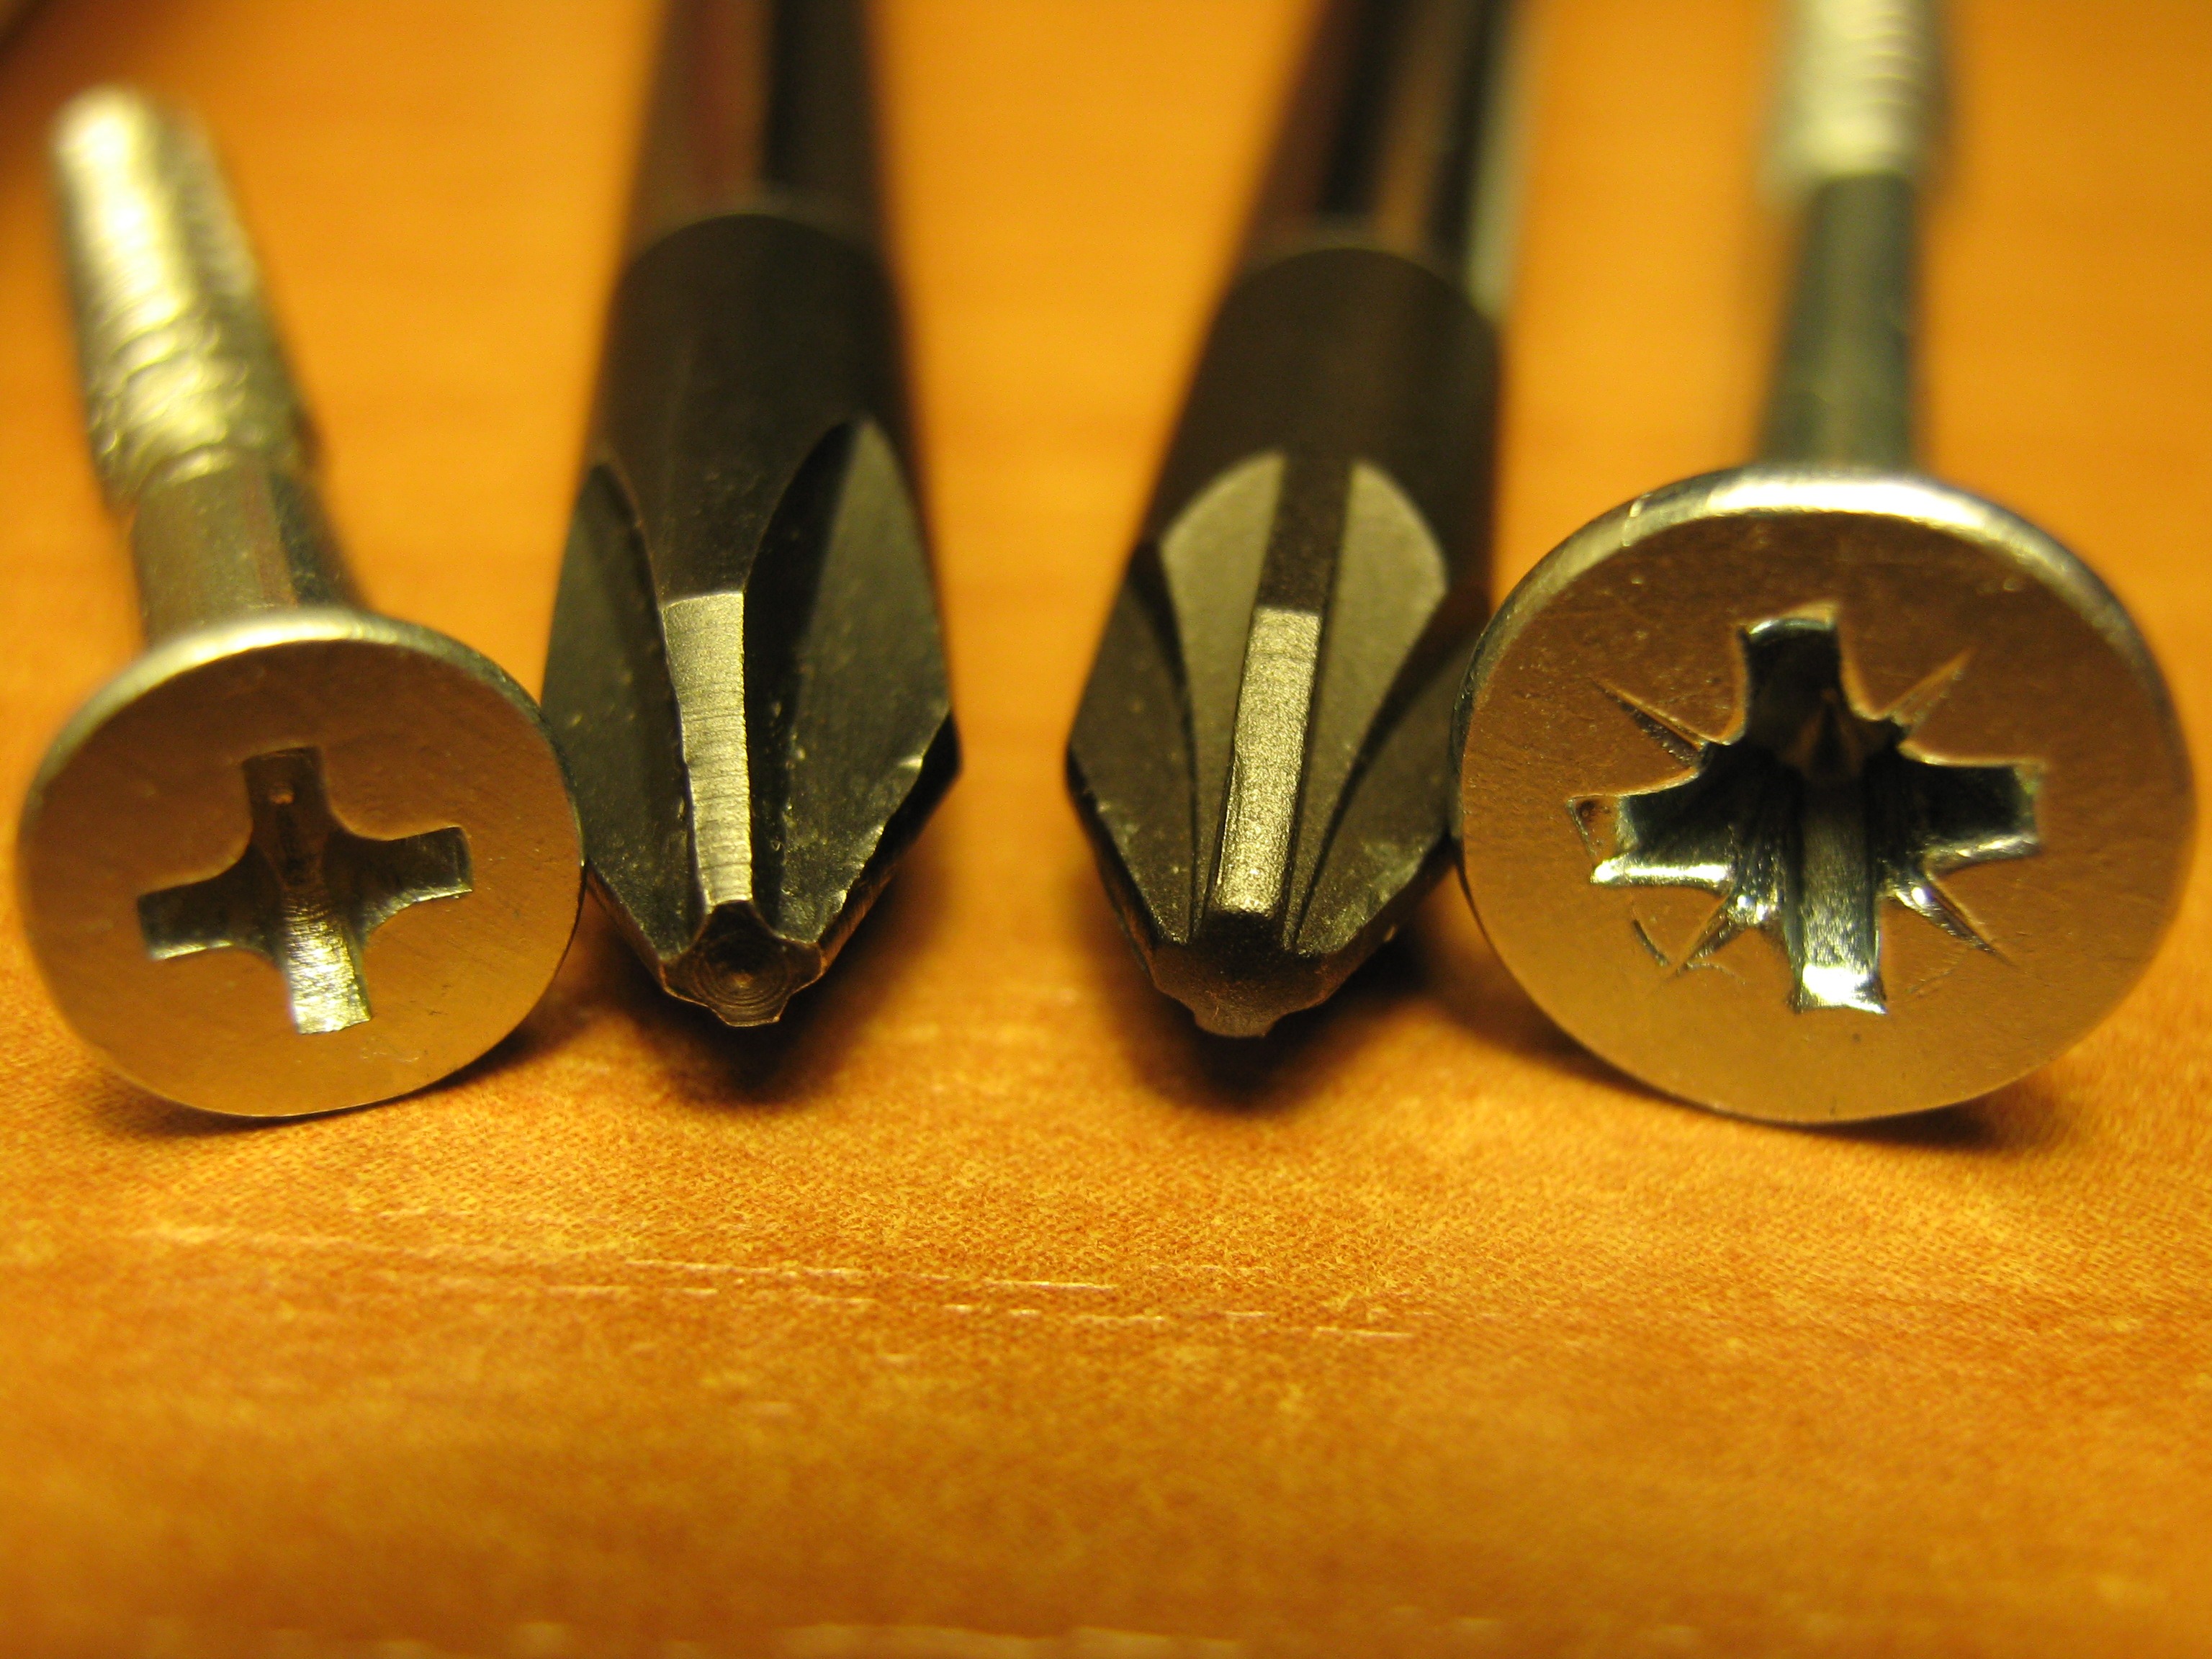
macro, screw, close up, tools, phillips, macro photography, screwdrivers, gun accessory